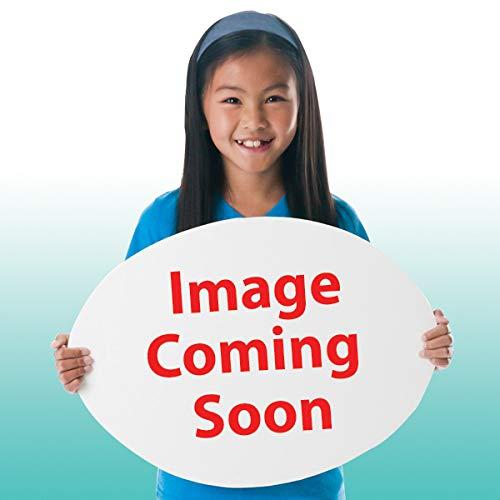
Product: Foam Shot Put
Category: Toys & Games | Sports & Outdoor Play | Blasters & Foam Play
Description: Lightweight foam shot put is a fun, safe way to introduce track and field activities to kids.
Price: $11.99
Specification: Product Dimensions:         4 x 4 x 4 inches ; 7.4 ounces    |Shipping Weight: 7.4 ounces (View shipping rates and policies)|ASIN: B00PS6ZBEQ|Item model number: W10987|    #5604    in Toy Foam Blasters & Guns